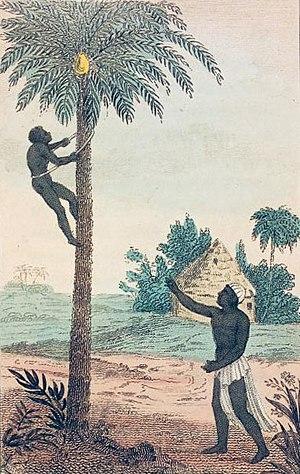
Récolte du vin de palme
Le vin de palme est une boisson alcoolisée obtenue par fermentation naturelle de sève de palmier. C'est une boisson traditionnelle dans la plupart des régions tropicales, elle est très répandue en Asie du Sud-est, Afrique du Nord surtout dans les régions proches du Sahara ainsi qu'en Afrique subsaharienne.